Eckersweiler

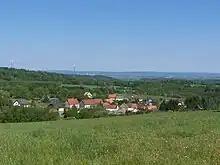
Eckersweiler

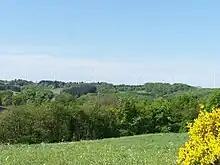
Countryside near Eckersweiler

Eckersweiler is an "Ortsgemeinde" – a municipality belonging to a "Verbandsgemeinde", a kind of collective municipality – in the Birkenfeld district in Rhineland-Palatinate, Germany. It belongs to the "Verbandsgemeinde" of Baumholder, whose seat is in the like-named town.